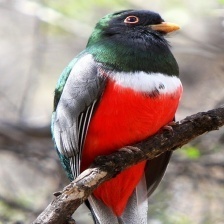
Species: ELEGANT TROGON
Scientific name: TROGON ELEGANS